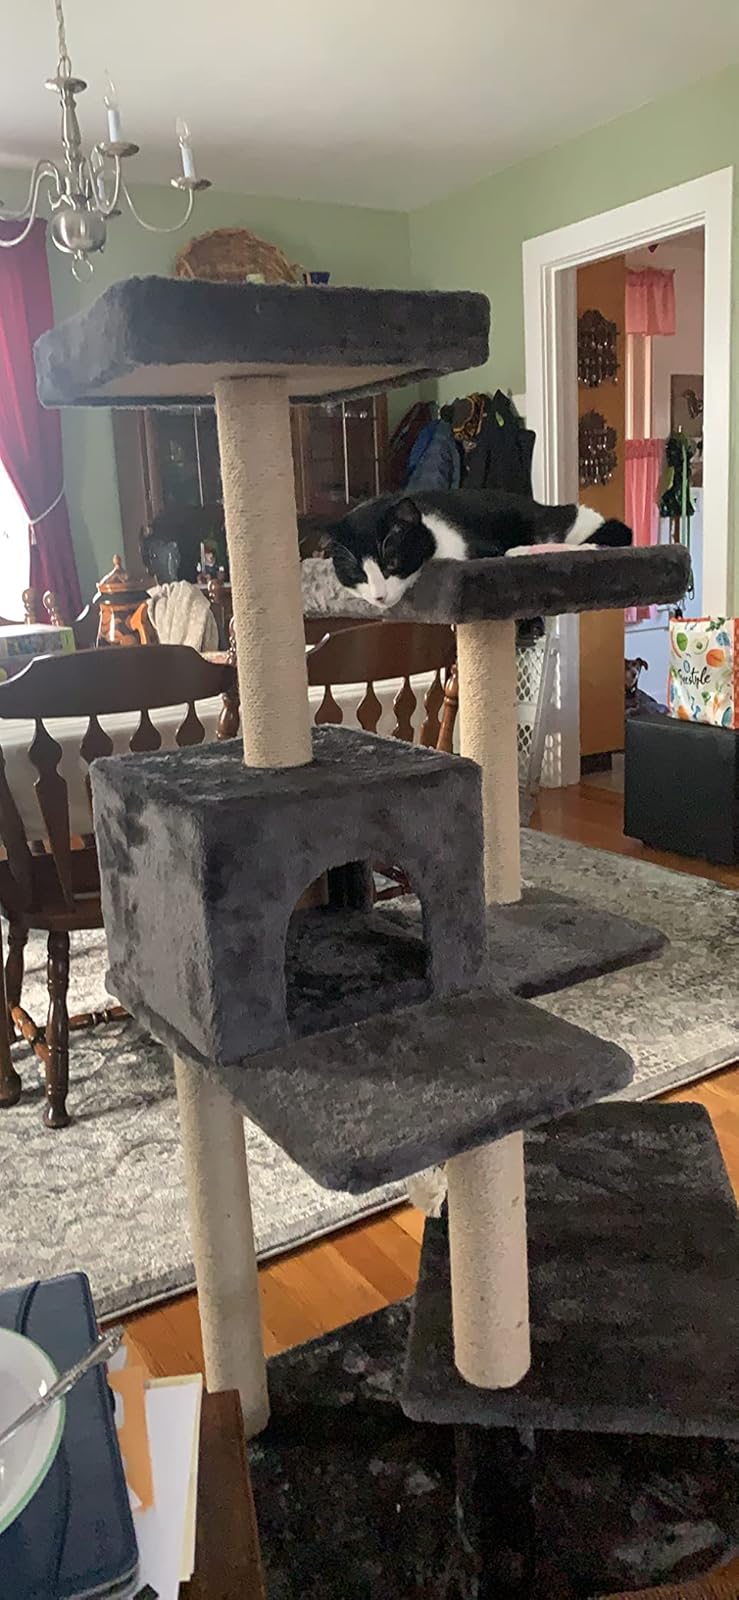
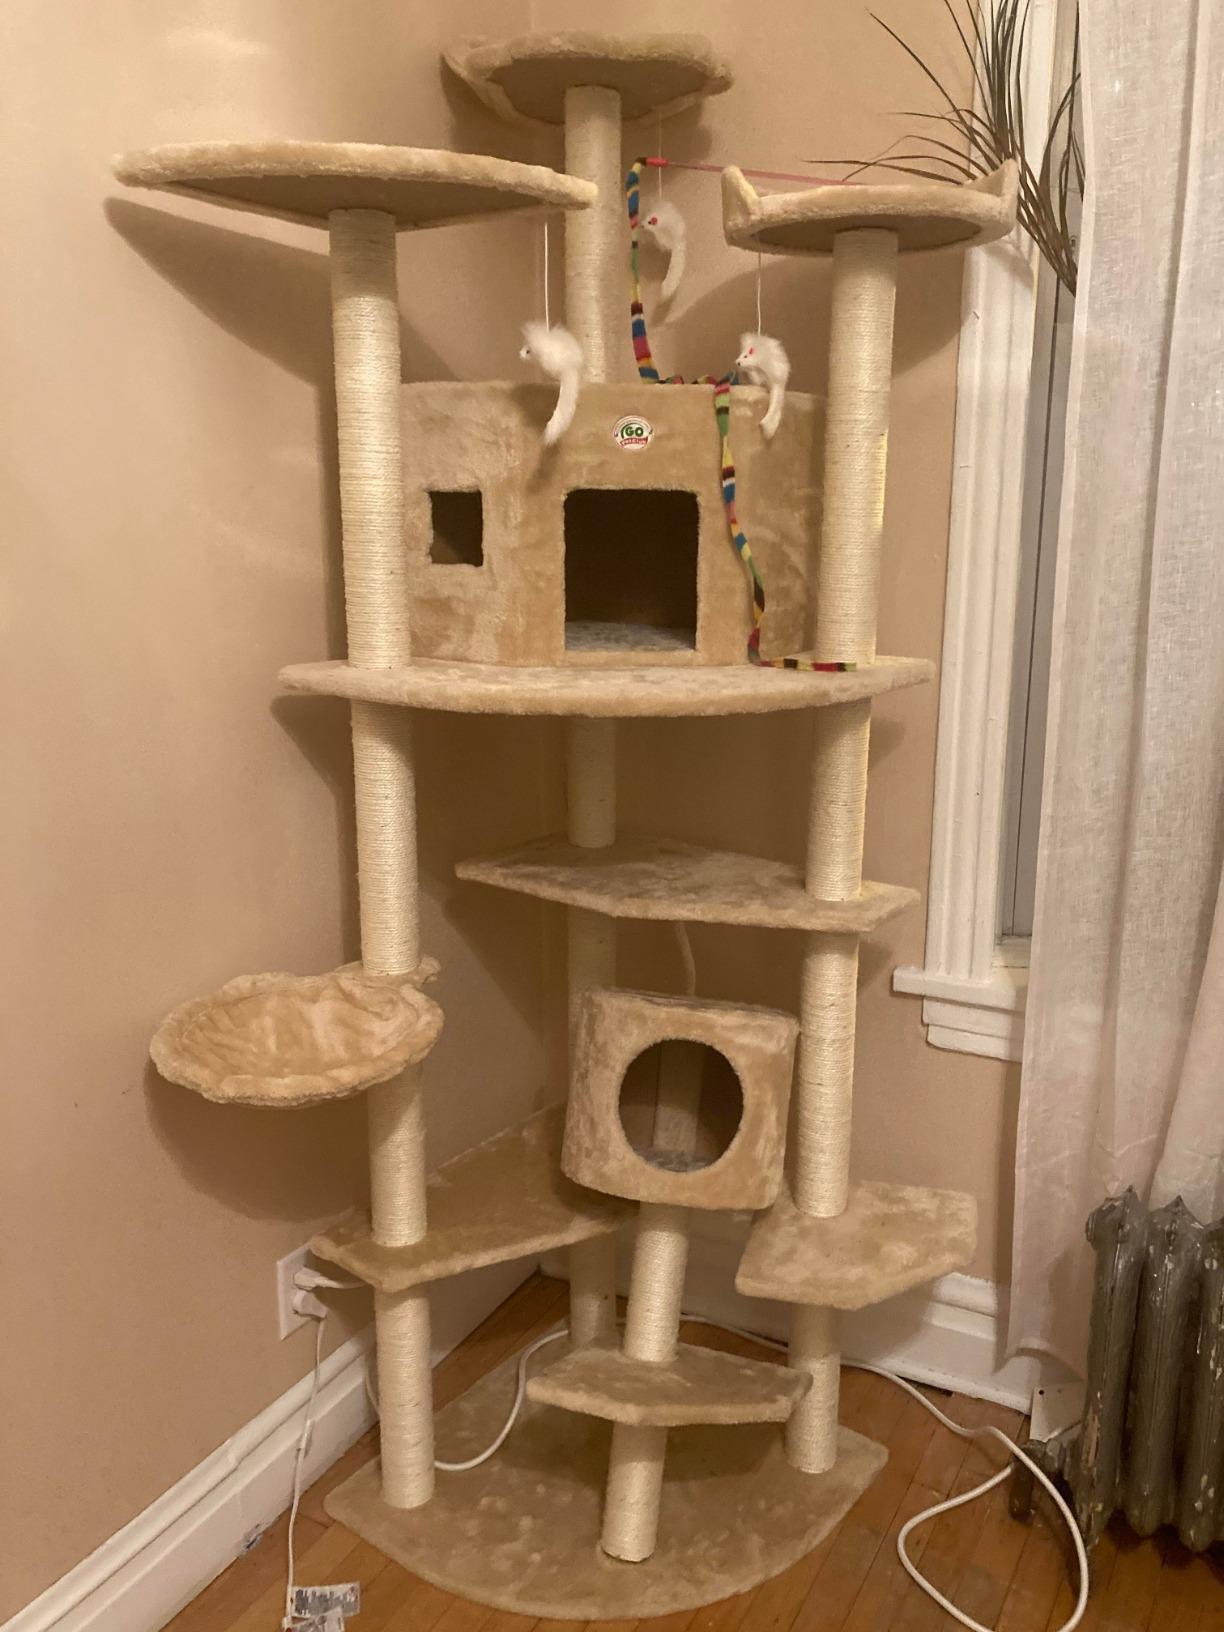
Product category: items_cat tree
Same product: no